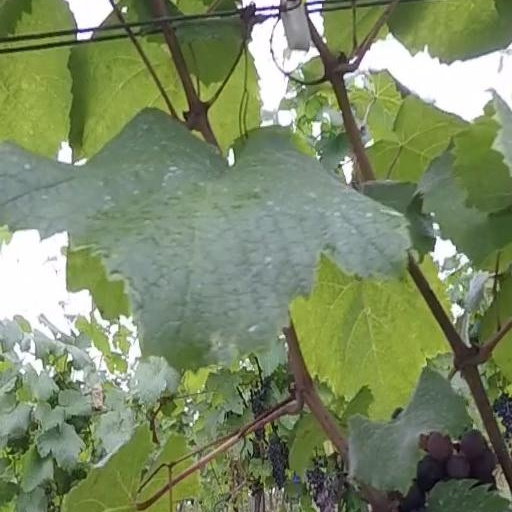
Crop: grape